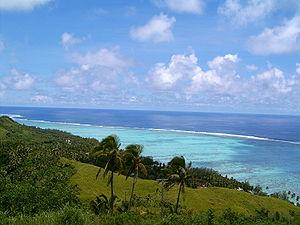
Les Îles Cook sont un État du Nord-Ouest de l'océan Pacifique sud reconnu par l'Organisation des Nations unies mais non-membre de celle-ci, en libre association avec la Nouvelle-Zélande, à l'instar de Niue. Il s'agit d'une monarchie parlementaire dont le territoire couvre l'archipel éponyme des îles Cook, qui se compose de deux groupes contrastés : les îles méridionales, en anglais, Southern Cook Islands, d'origine volcanique pour la plupart et dont la principale est Rarotonga où se situe la capitale et plus grande ville Avarua, et les îles septentrionales, Northern Cook Islands, qui forment six atolls coralliens.